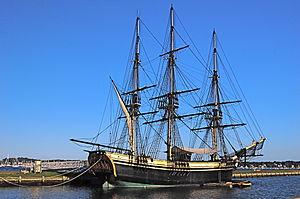
Salem est une ville située dans le comté d'Essex, dans le Massachusetts aux États-Unis. La plupart des gens associent la ville avec l'affaire des sorcières de Salem en 1692, aujourd'hui très exploitée sur le plan touristique, même si les accusées vivaient en réalité à proximité, à Salem Village, lieu où les événements se déroulèrent. Par contre, la majorité de la procédure judiciaire et le procès lui-même eurent lieu à Salem en mai 1692.